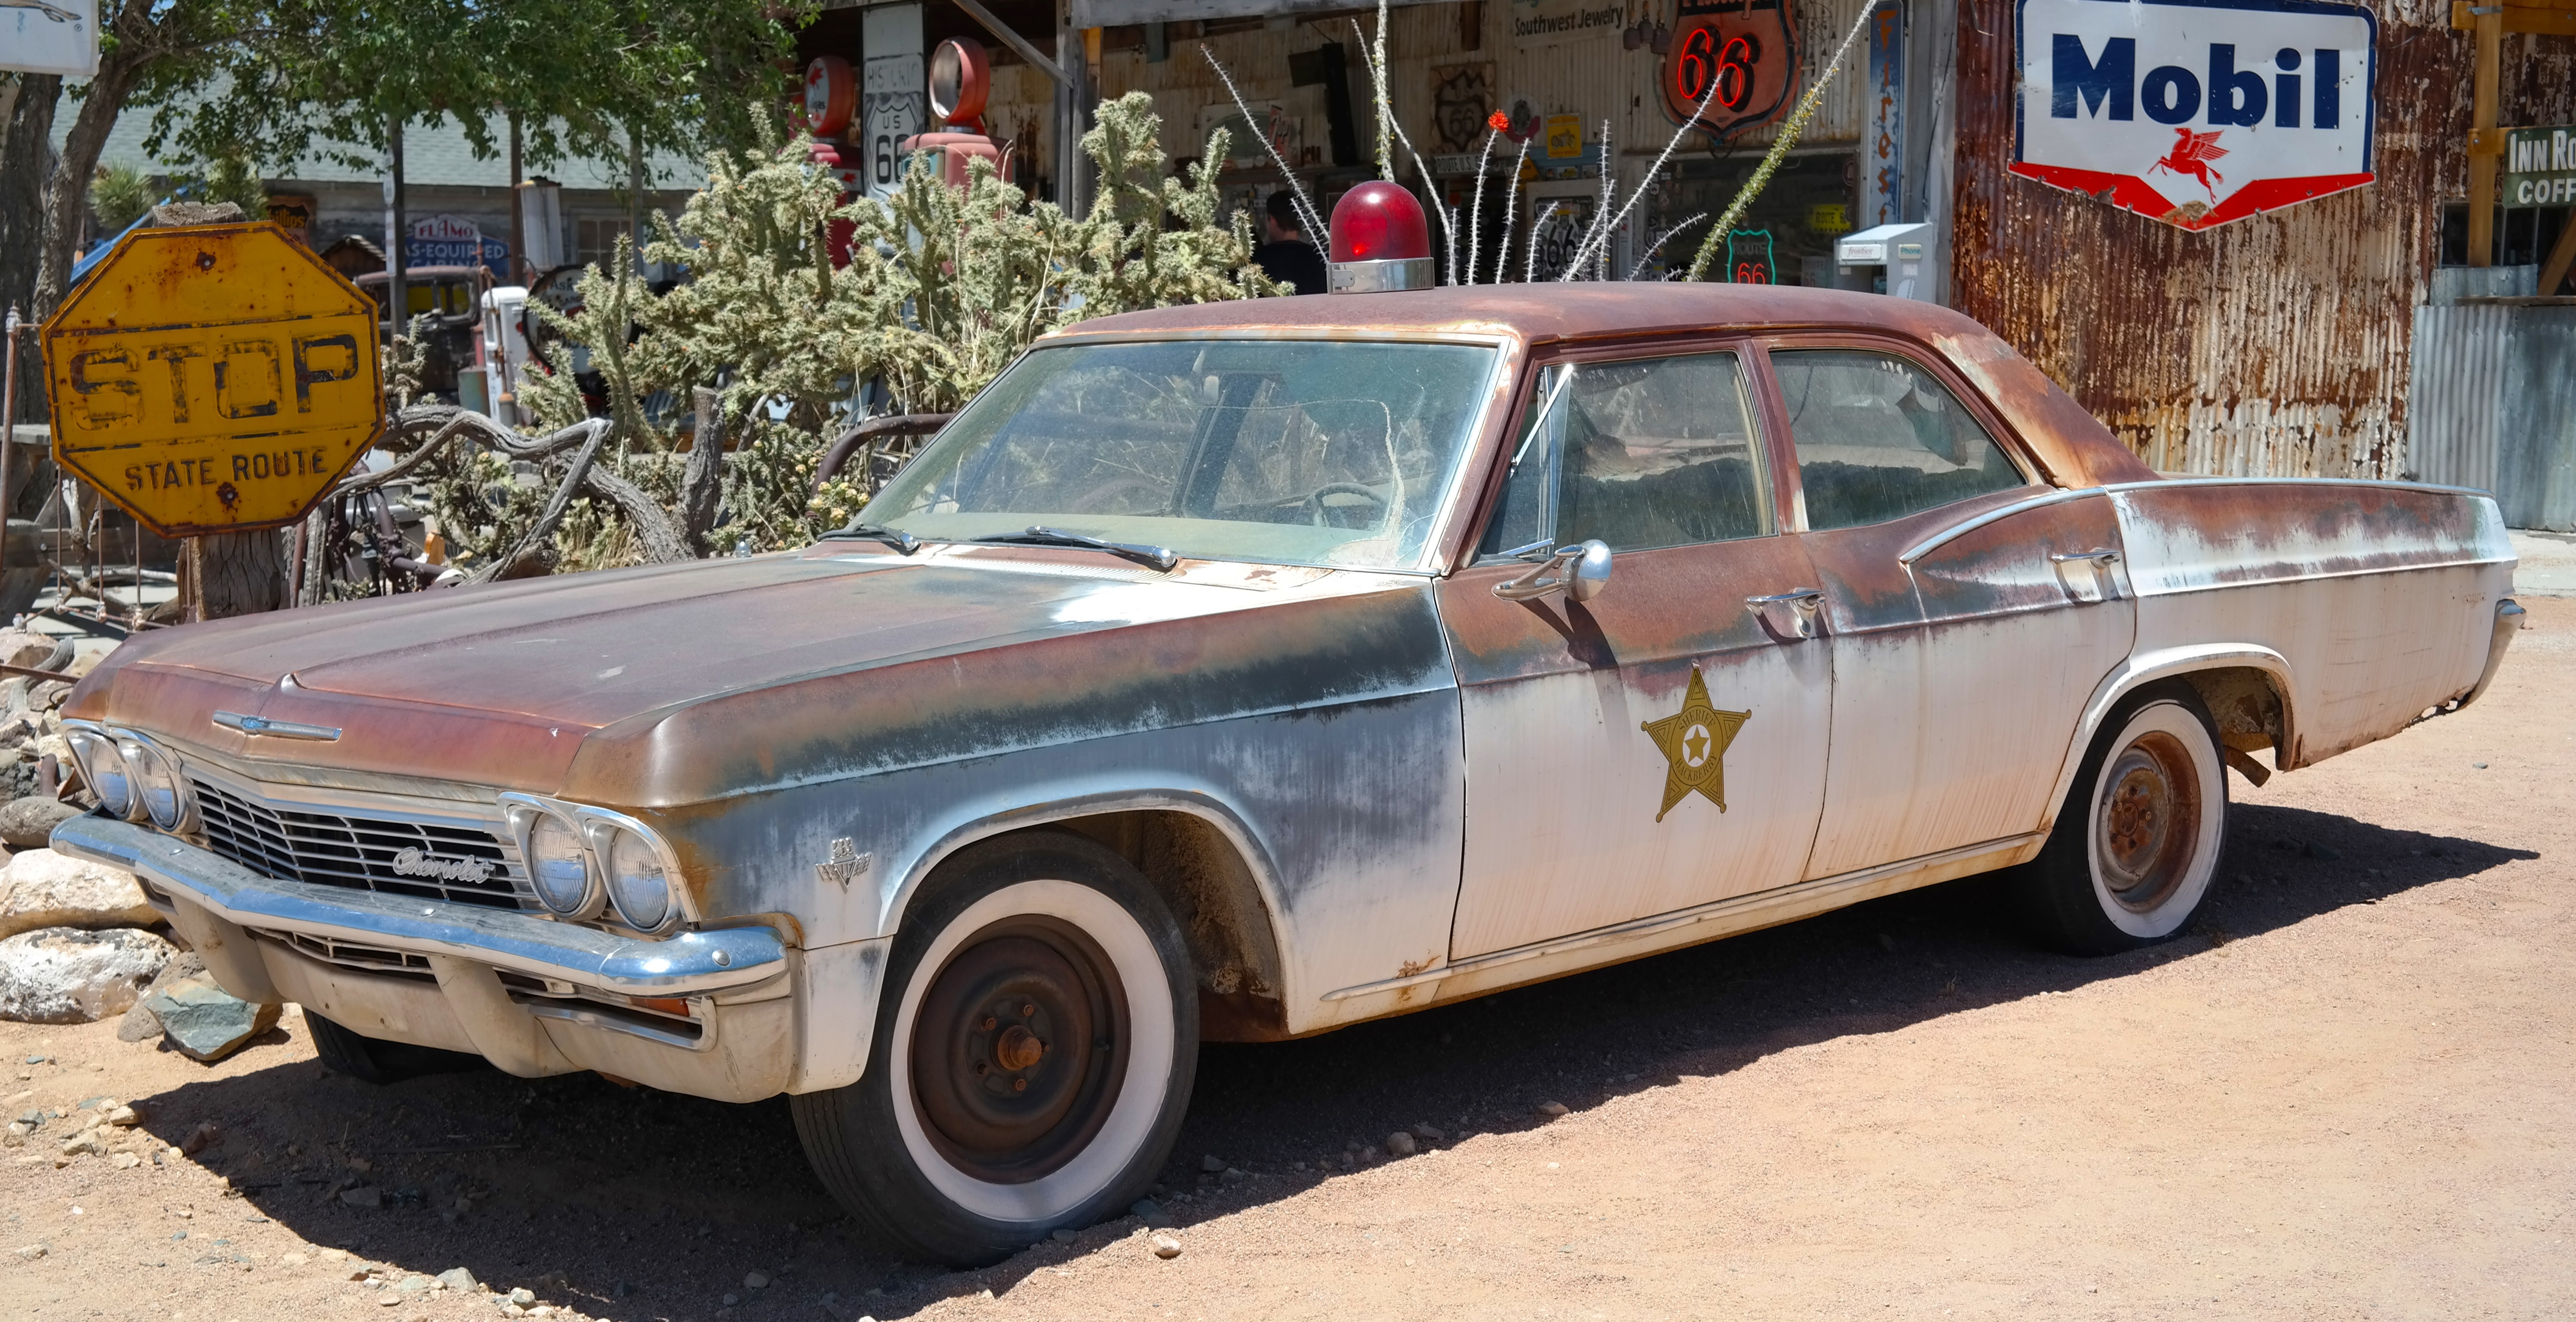
mobile, car, star, old, vehicle, usa, dust, rusty, sedan, police, antique car, police car, route 66, land vehicle, automobile make, automotive exterior, compact car, luxury vehicle, full size car, udrykningslys